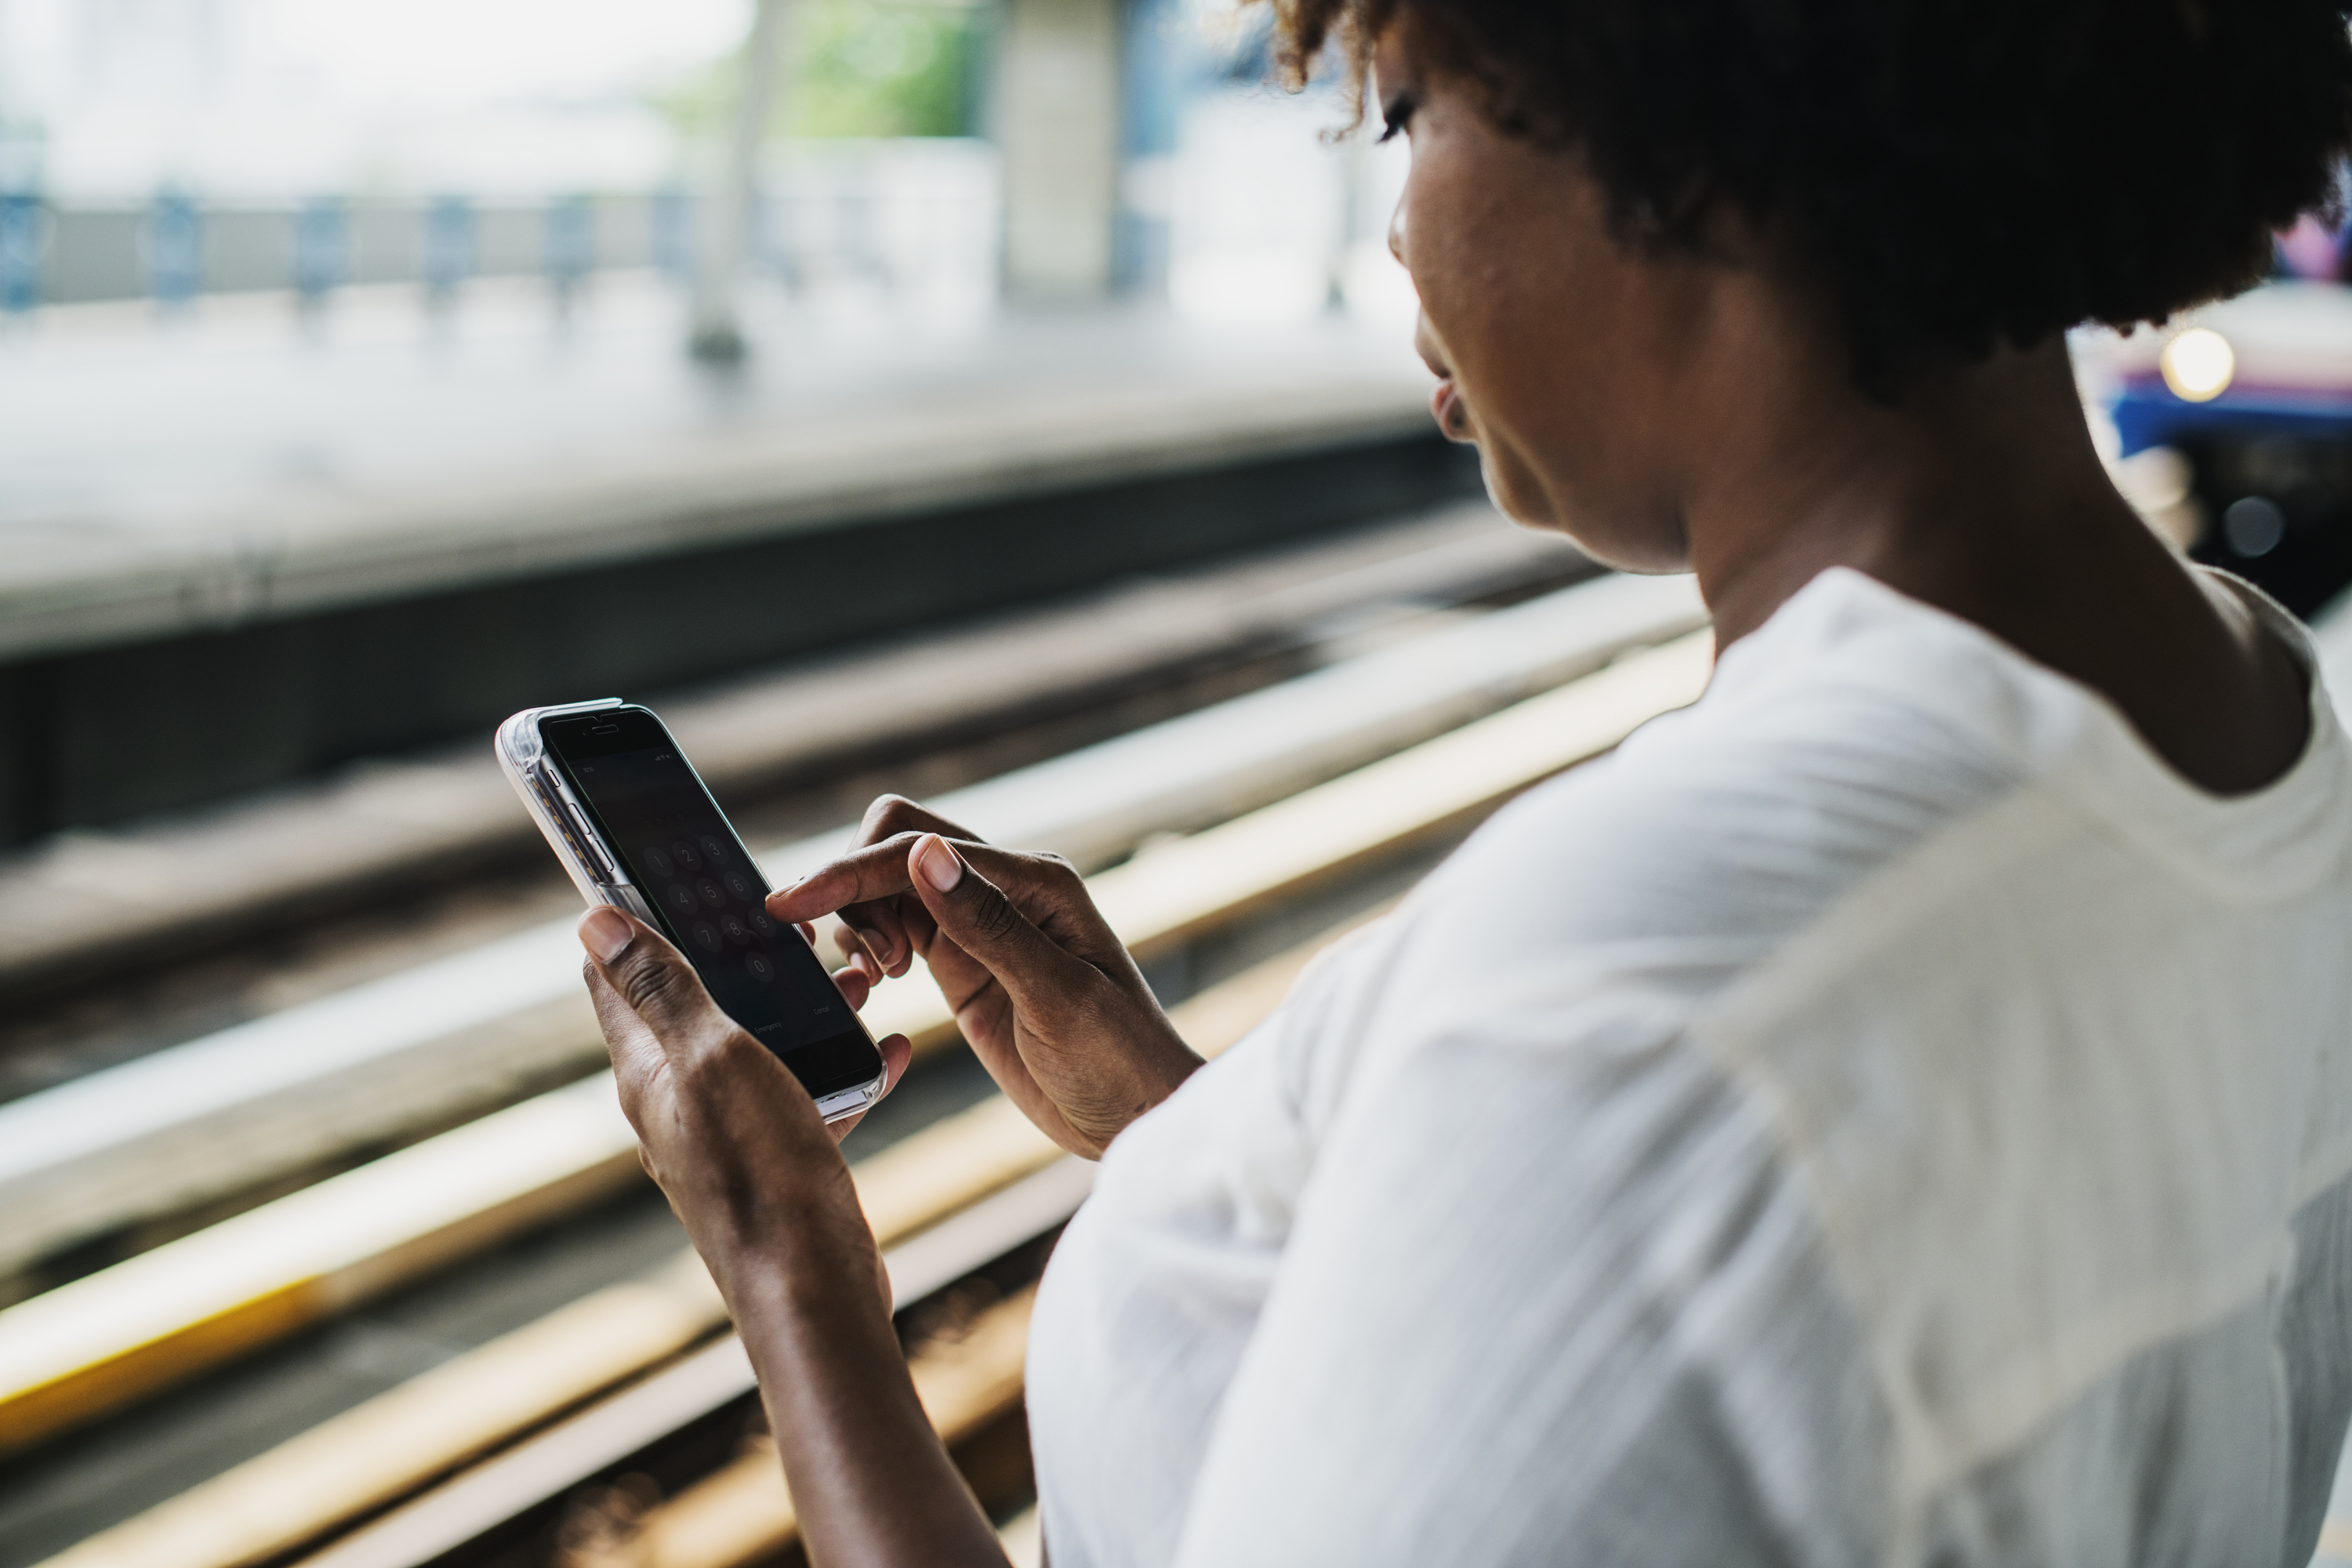
device, digital, electronic, gadget, global, information, innovation, internet, media, message, messaging, mobile, network, networking, on social, online, phone, platform, playing, sharing, smartphone, social, social media, technology, telephone, texting, train, train station, transportation, typing, waiting, wireless, woman, electronic device, vehicle, girl, car